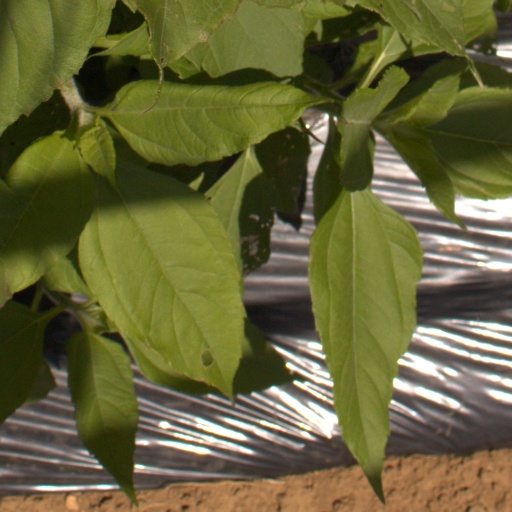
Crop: Jerusalem artichoke